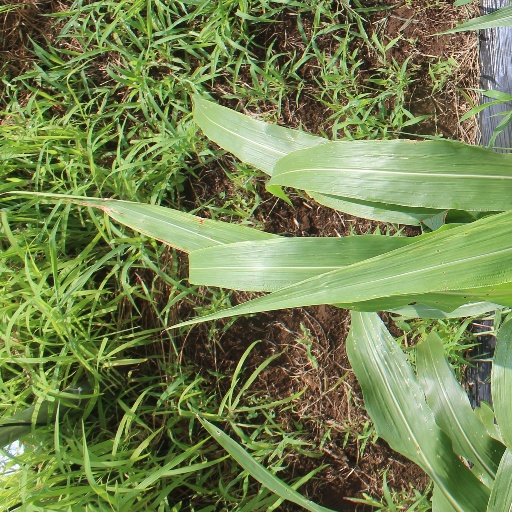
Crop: sorghum